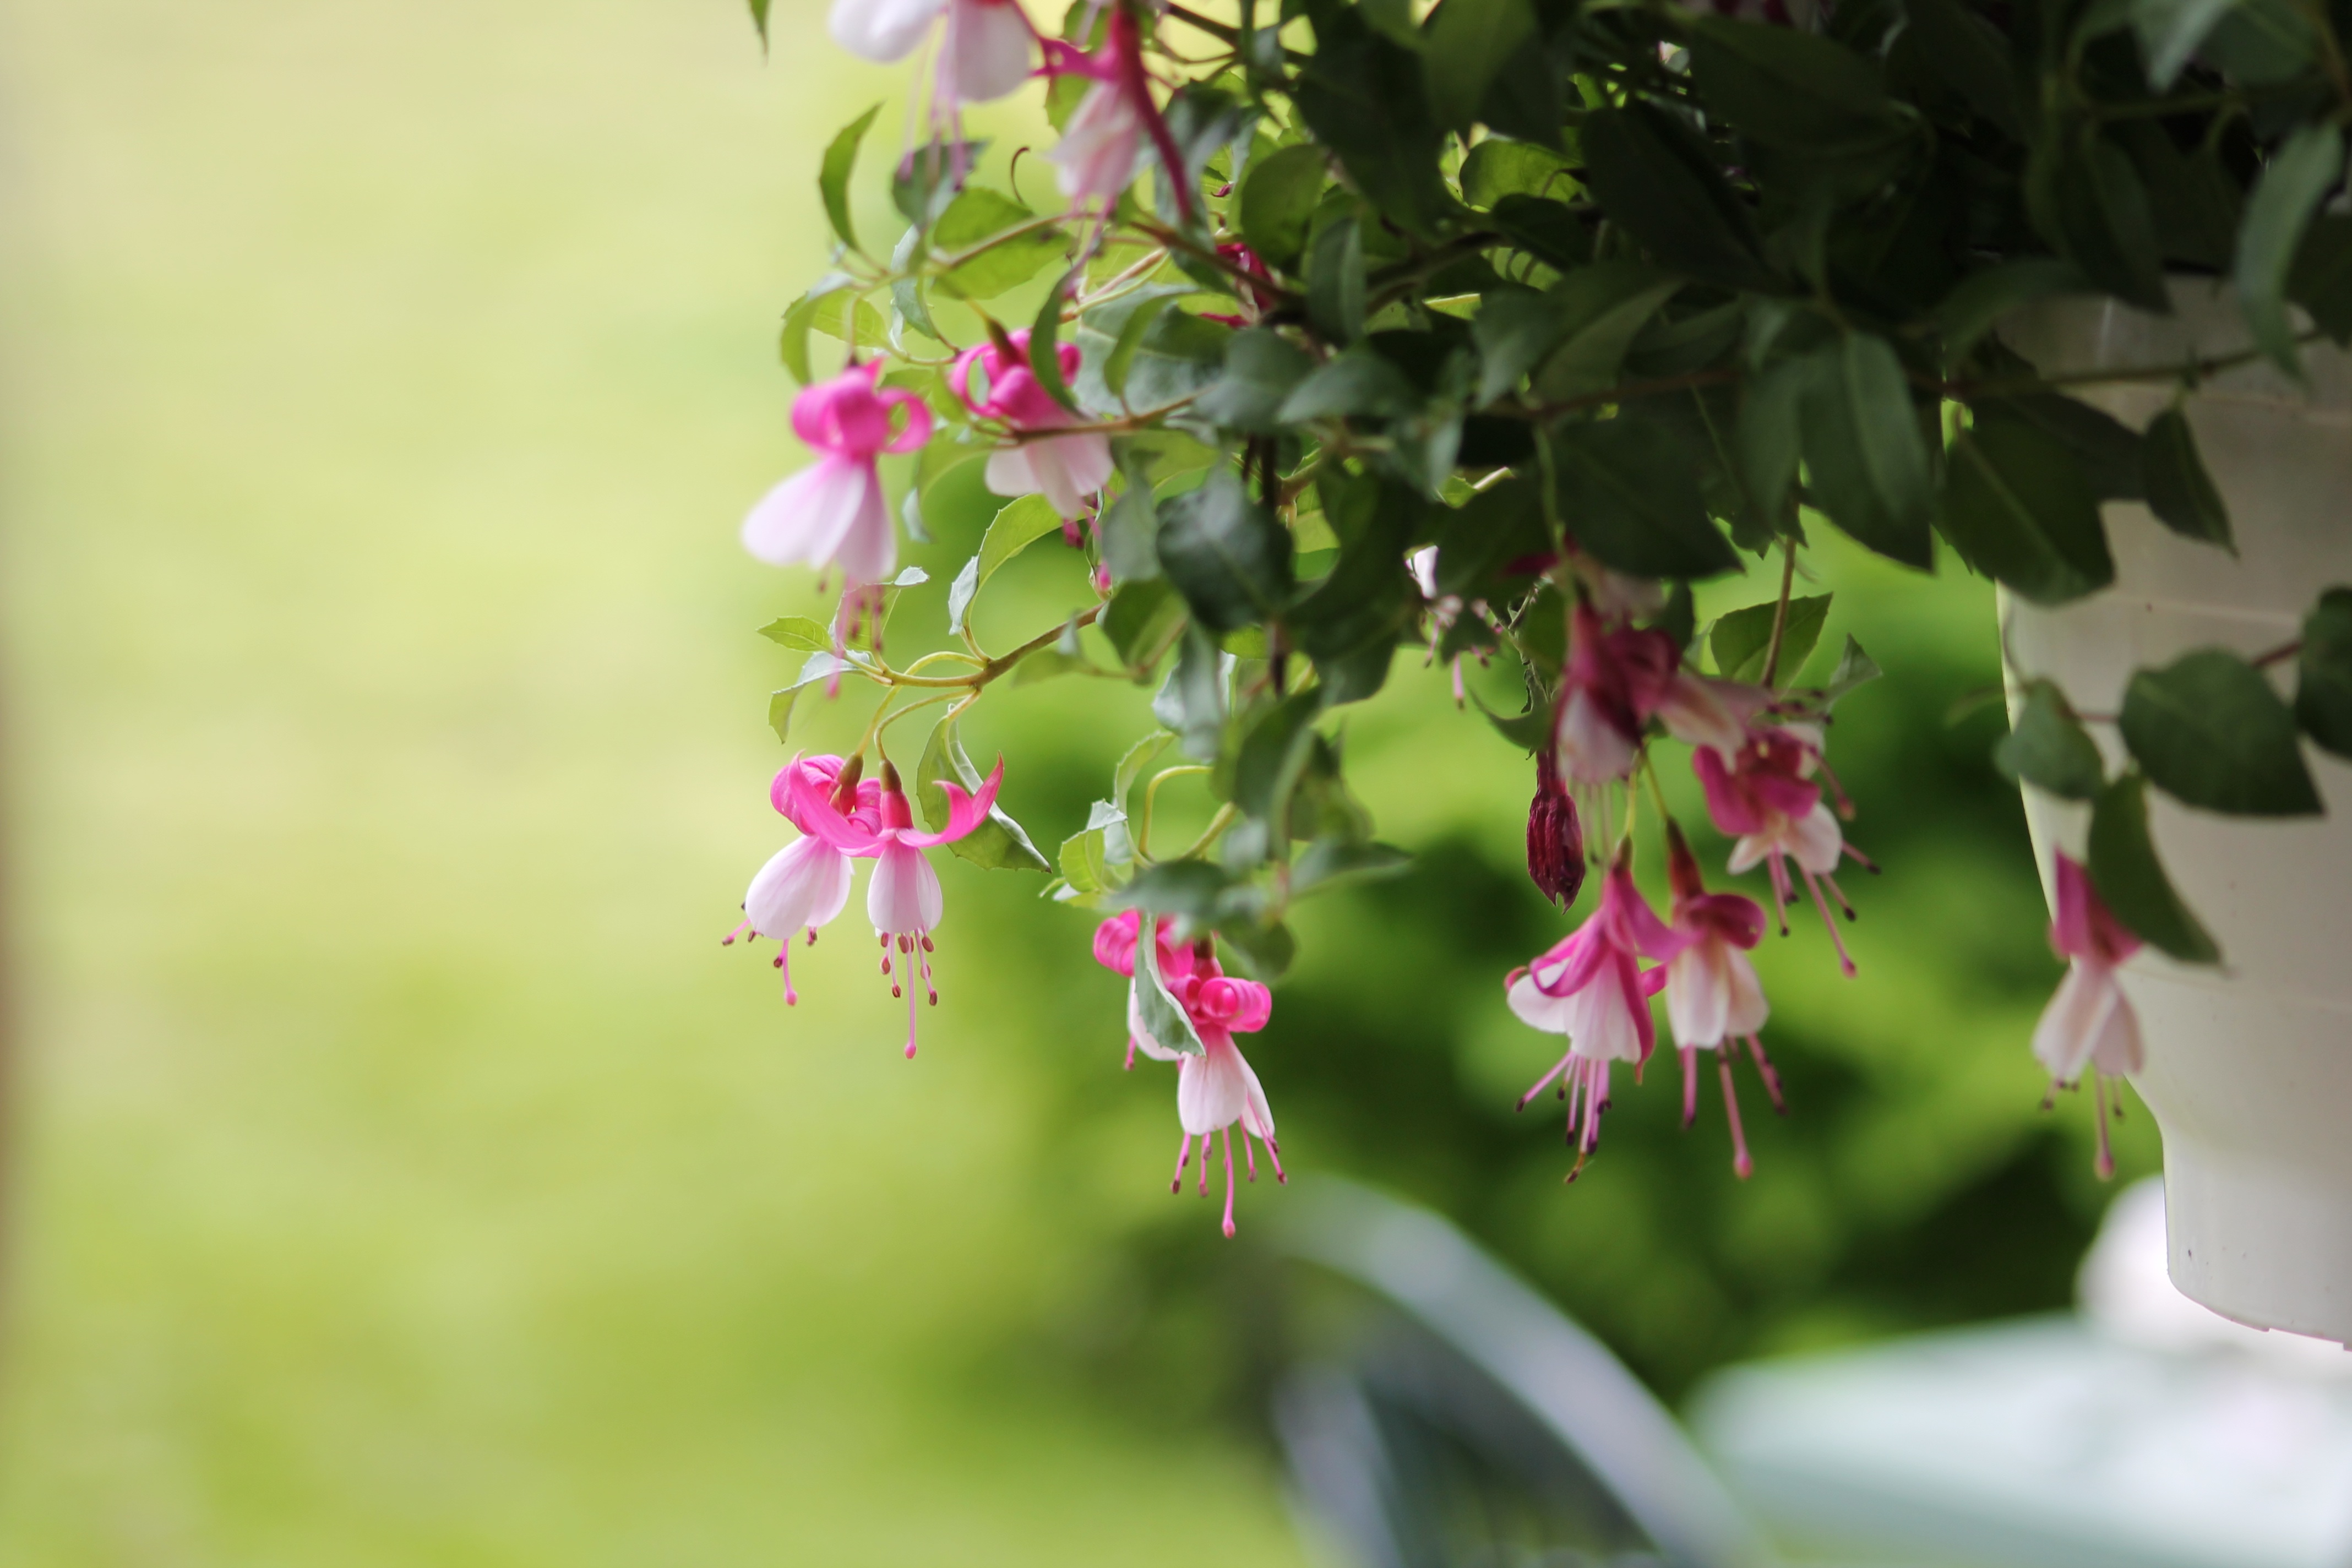
nature, branch, blossom, plant, leaf, flower, summer, green, produce, botany, flora, wildflower, flowers, shrub, beautiful, flowerpot, flowering plant, land plant